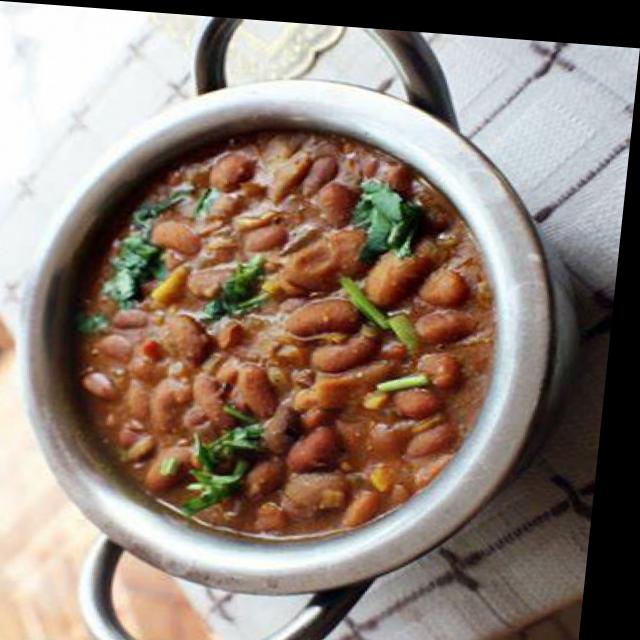
Dish: rajma_curry